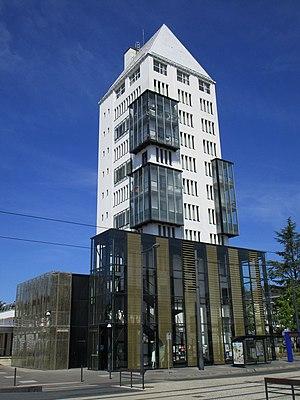
La tour du Beffroi, dans le quartier Beffroi-Europe à Tours Nord.
Tours-Nord est une division officieuse de la ville de Tours, qui correspond à la partie de la ville située au nord de la Loire. Bien que n'ayant aucune existence légale, cette distinction d'avec le centre de Tours, soit la partie située entre les deux rives de la Loire et du Cher, est nettement sensible sur le plan de l'aménagement.